Marginal propensity to save

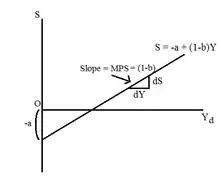
A linear savings function

Marginal propensity to save (MPS) can be calculated as the change in savings (S) divided by the change in disposable income (Y).